John Baldacci

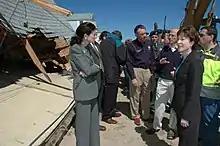
Baldacci touring damaged areas of Maine on April 20, 2007, with U.S. senators Olympia Snowe (left) and Susan Collins (right)

In 1994, following the retirement of his cousin, United States Senator George J. Mitchell, Baldacci won election to the U.S. House of Representatives from Maine's Second District, replacing Olympia Snowe, who had moved on to Mitchell's open Senate seat. He defeated fellow state senator Rick Bennett in one of the few Democratic pickups of the 1994 cycle, taking 47 percent to Bennett's 41 percent.